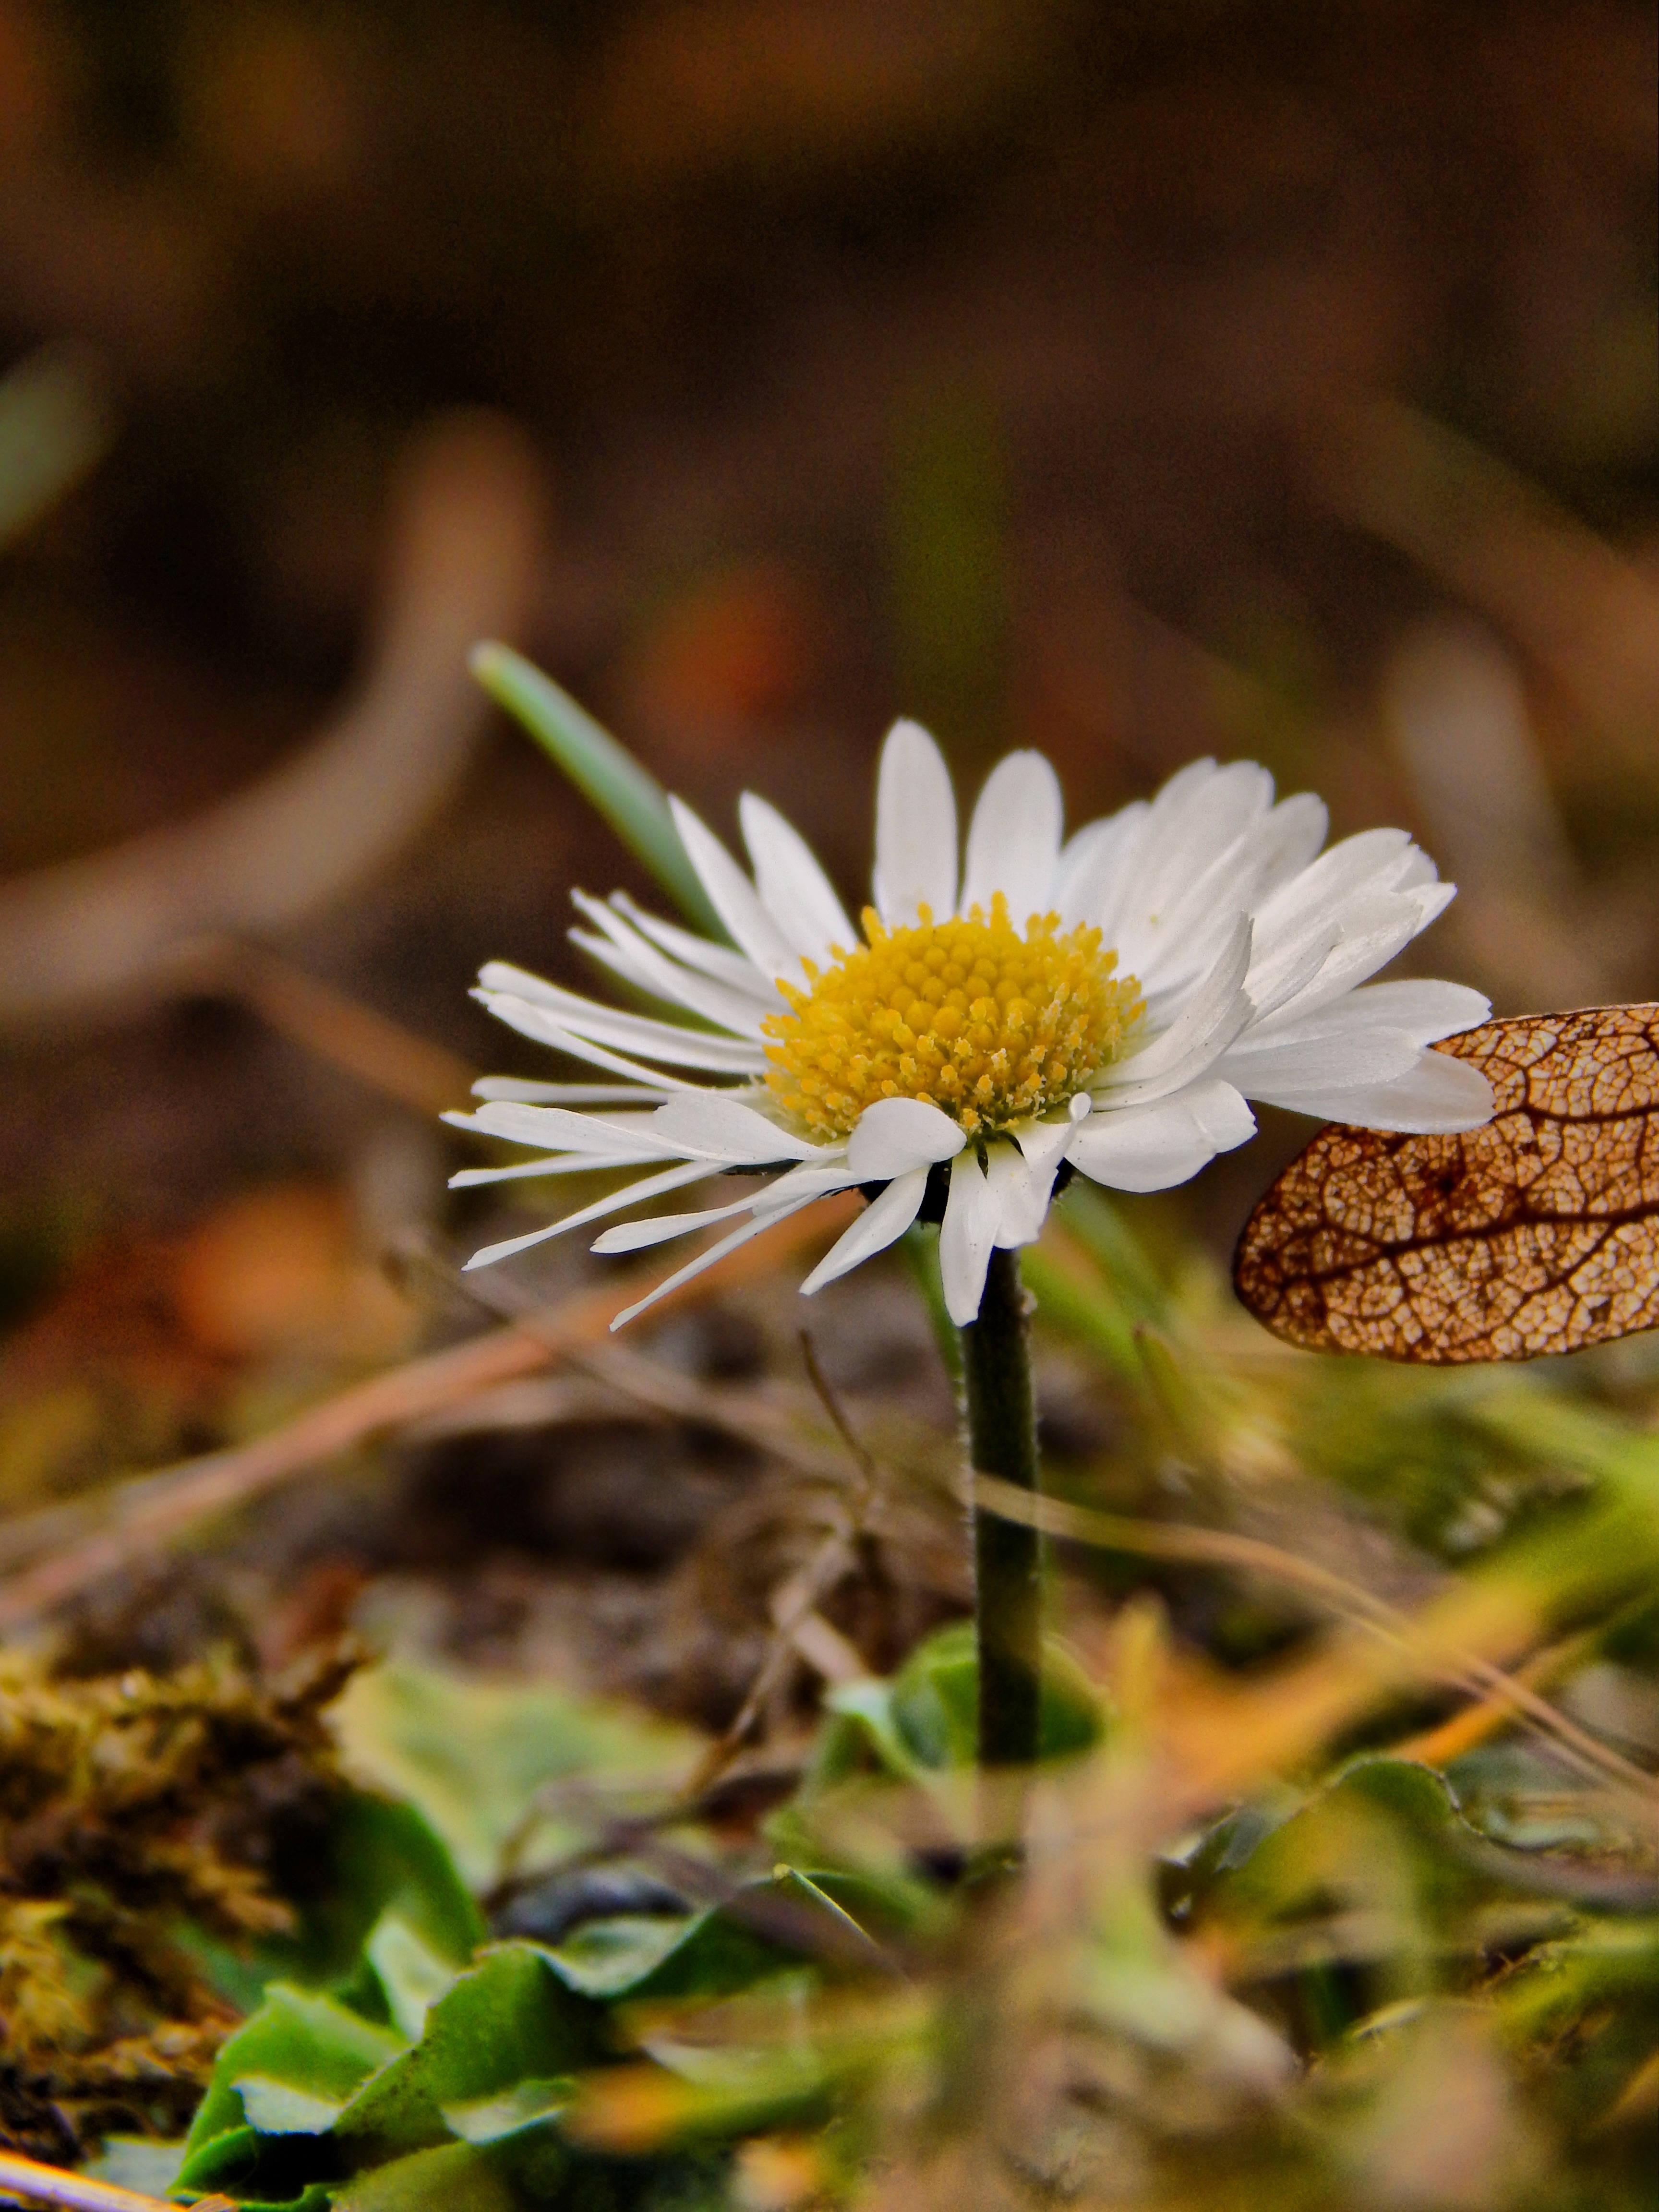
nature, blossom, plant, white, meadow, leaf, flower, petal, daisy, spring, green, natural, autumn, botany, yellow, flora, fauna, plants, wildflower, close up, macro photography, flowering plant, daisy family, land plant